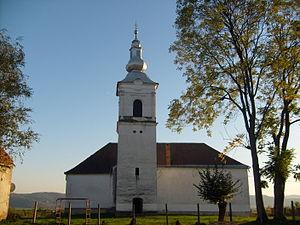
Rimavská Seč est un village de Slovaquie situé dans la région de Banská Bystrica.